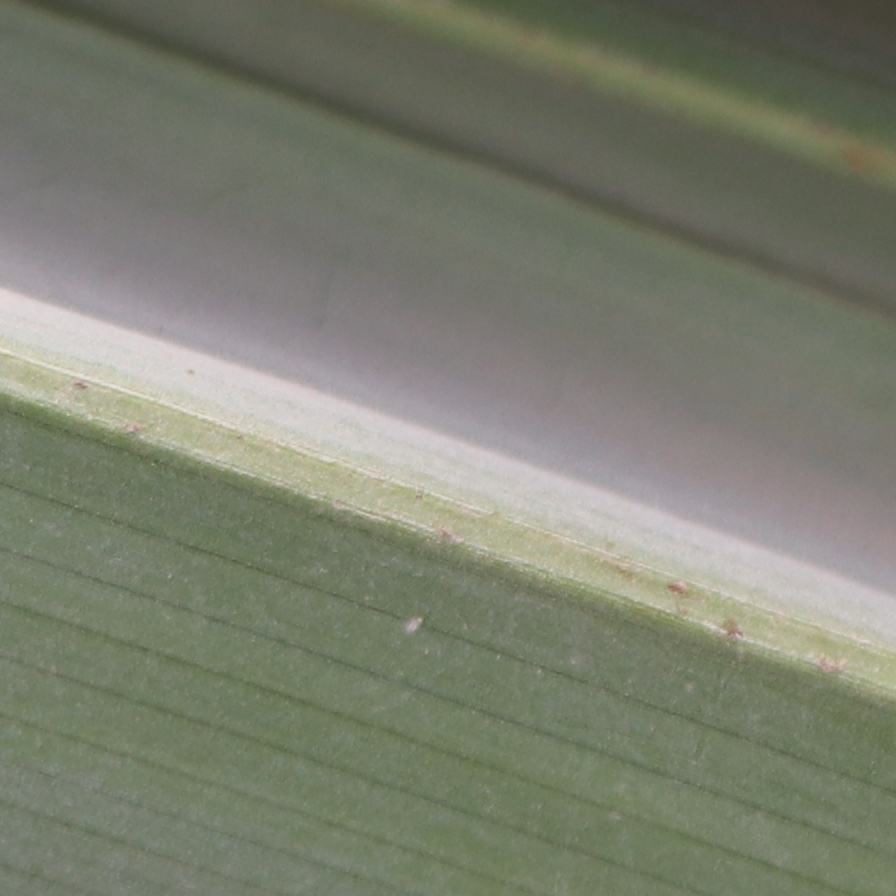
Label: Healthy